Nitrogen narcosis

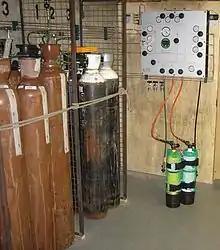
Two diving cylinders being filled with heliox by blending helium from the brown cylinders with oxygen from the black and white cylinders.

The most straightforward way to avoid nitrogen narcosis is for a diver to limit the depth of dives. The other main preventive measure is properly informed selection/choice of which gas to use for the particular dive under consideration.